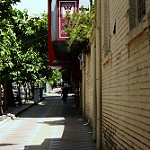
Scene: Outdoor